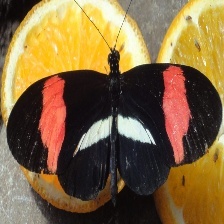
Species: RED POSTMAN
Butterfly family (ImageNet category): monarch